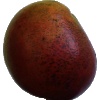
Label: Mango Red 1